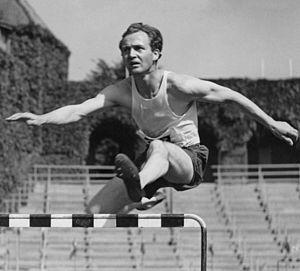
Johan Kellgren Areskoug, aussi appelé Kell Areskoug est un athlète suédois, spécialiste du 400 mètres haies.